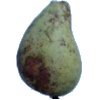
Label: pear_stone